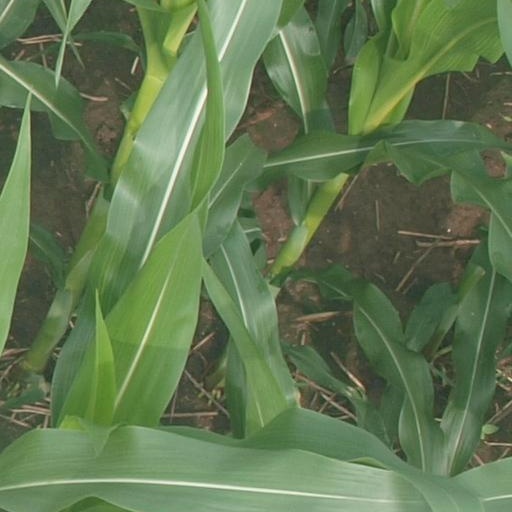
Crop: maize; corn